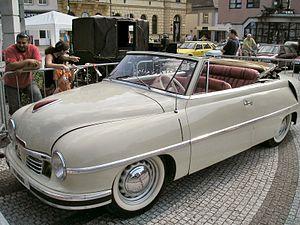
La Tatra 600 est une grande berline fabriquée entre 1947 et 1952 par le constructeur automobile tchécoslovaque Tatra. Connue sous le nom de Tatraplan, cette impressionnante limousine est l’une des voitures les plus singulières de son époque.